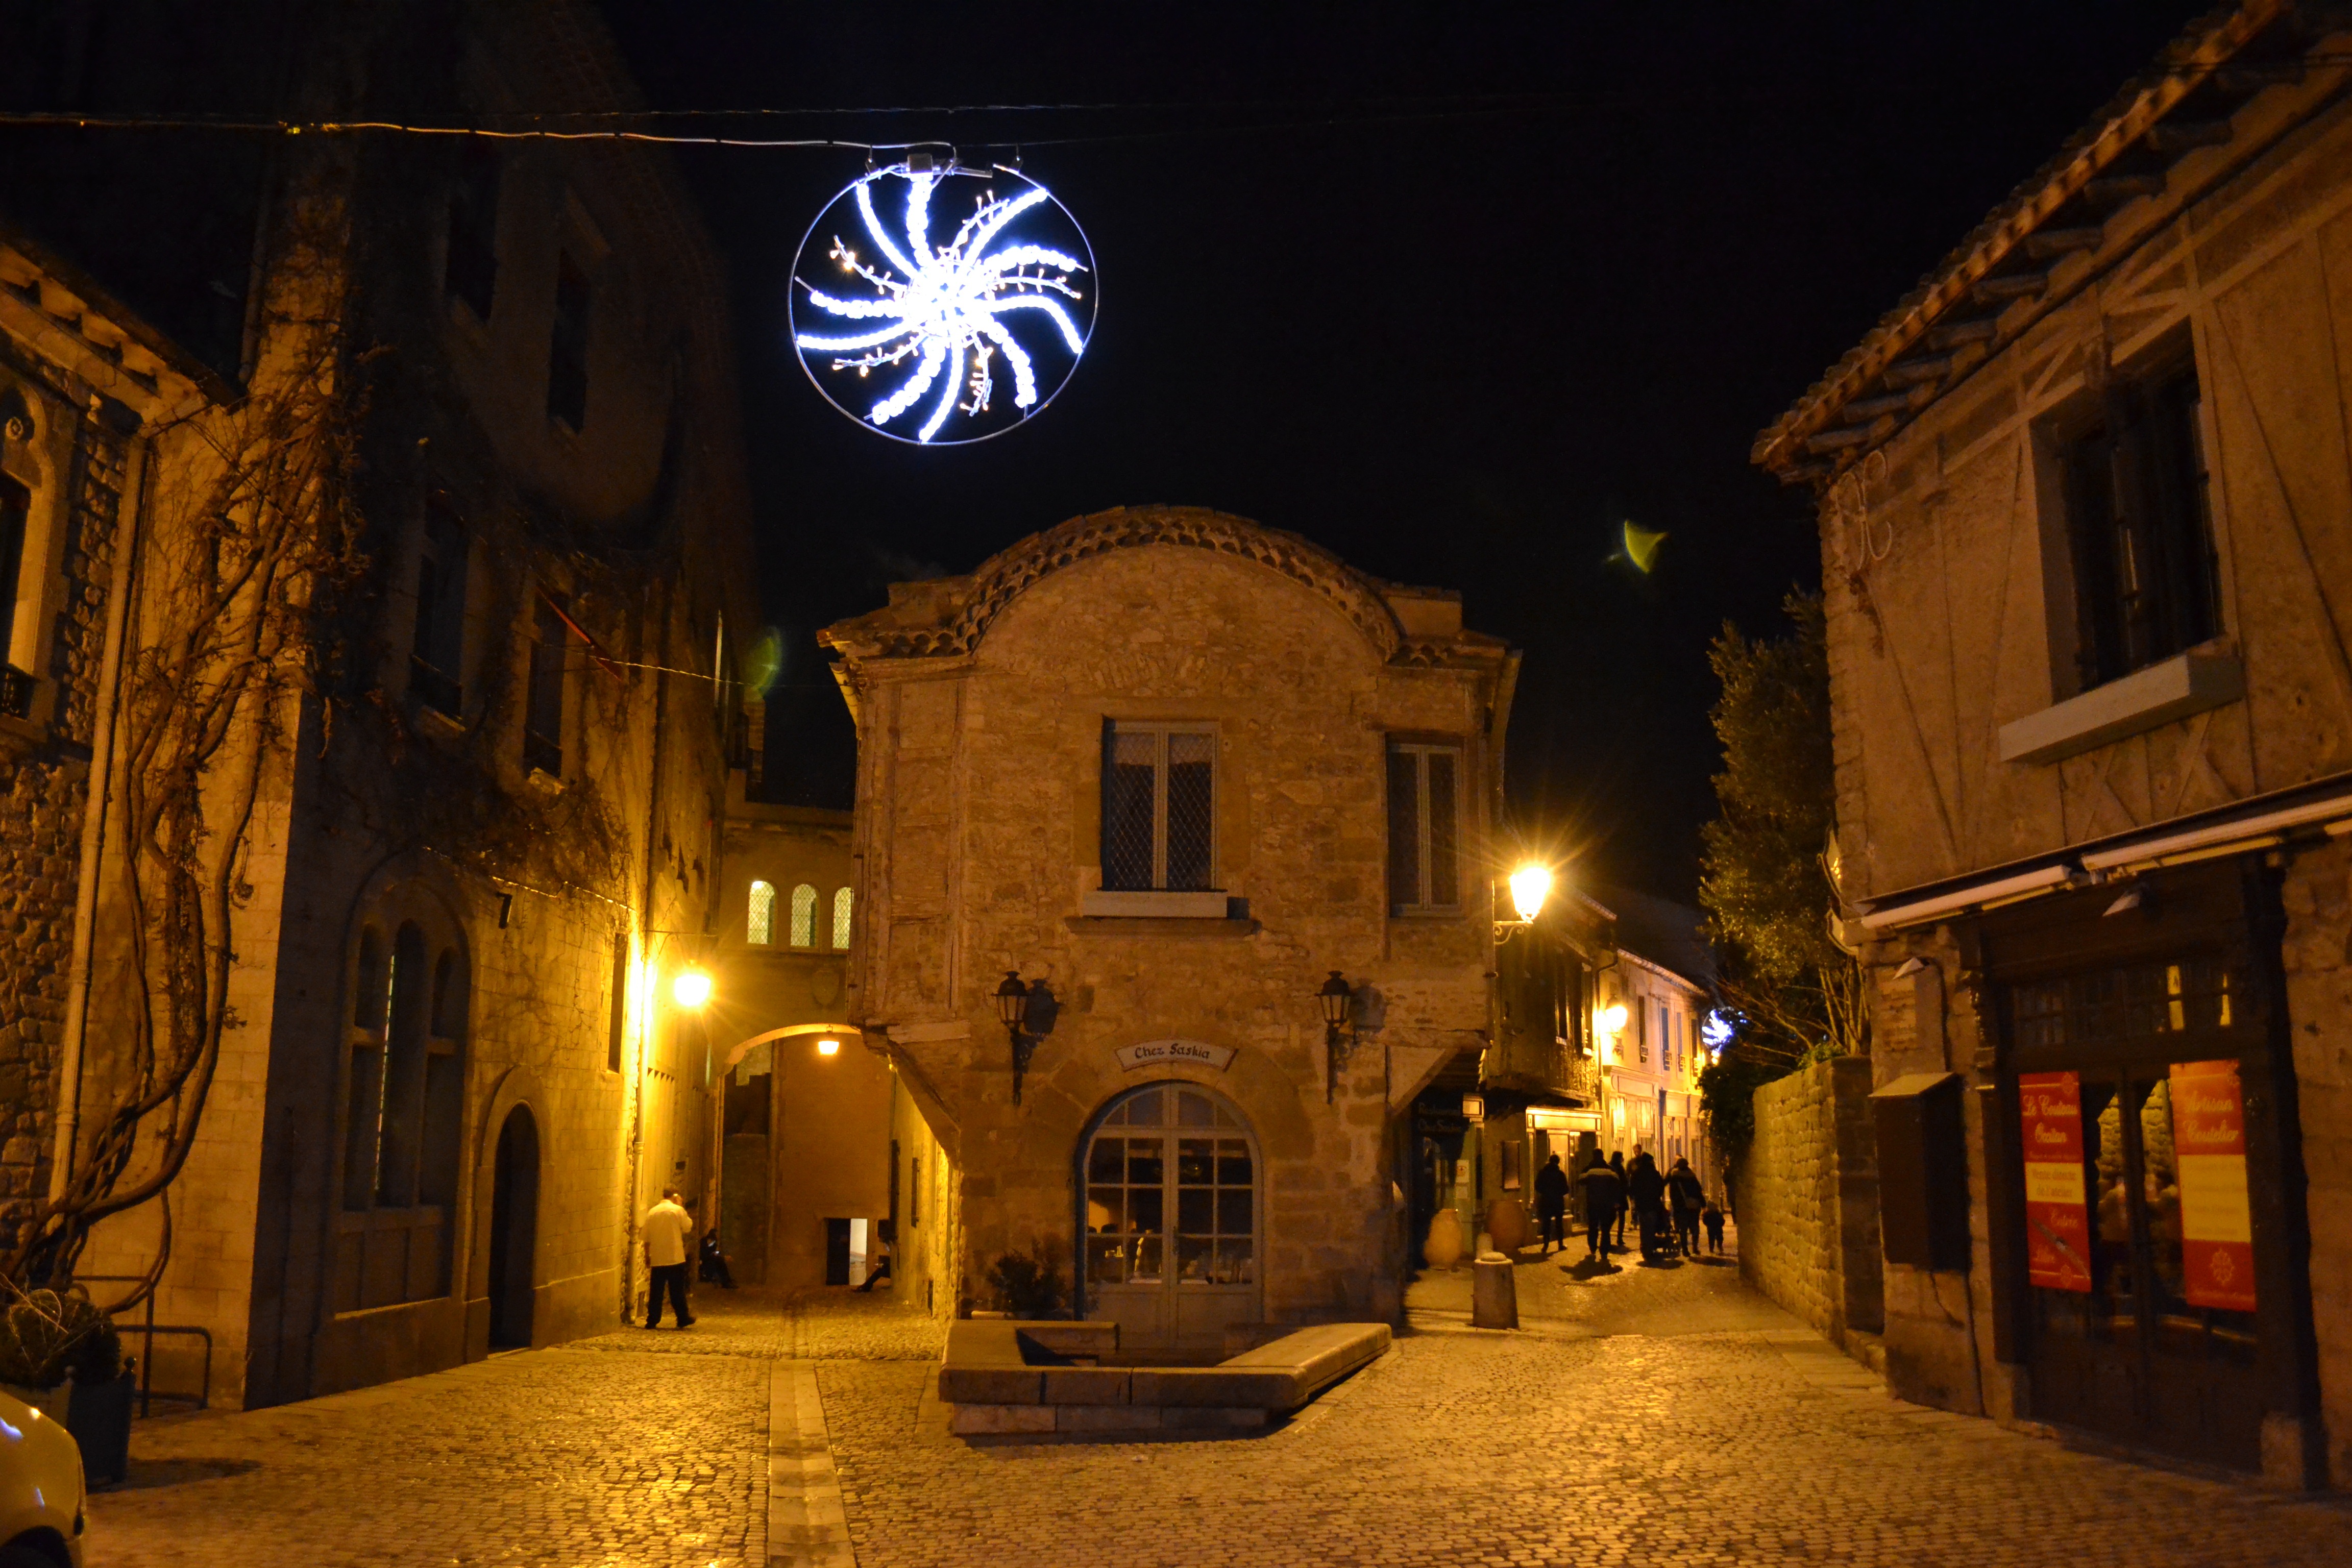
light, road, street, night, town, alley, pavement, france, evening, christmas, lighting, garland, christmas decoration, medieval, carcassonne, christmas lights, medieval city, paved street, medieval house, medieval street